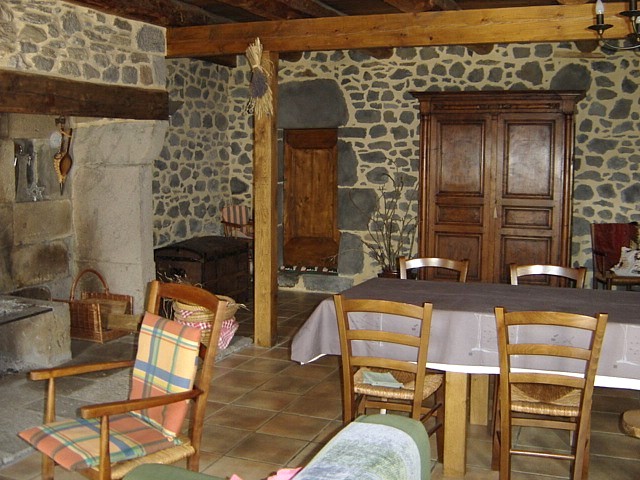
Room type: dining_room